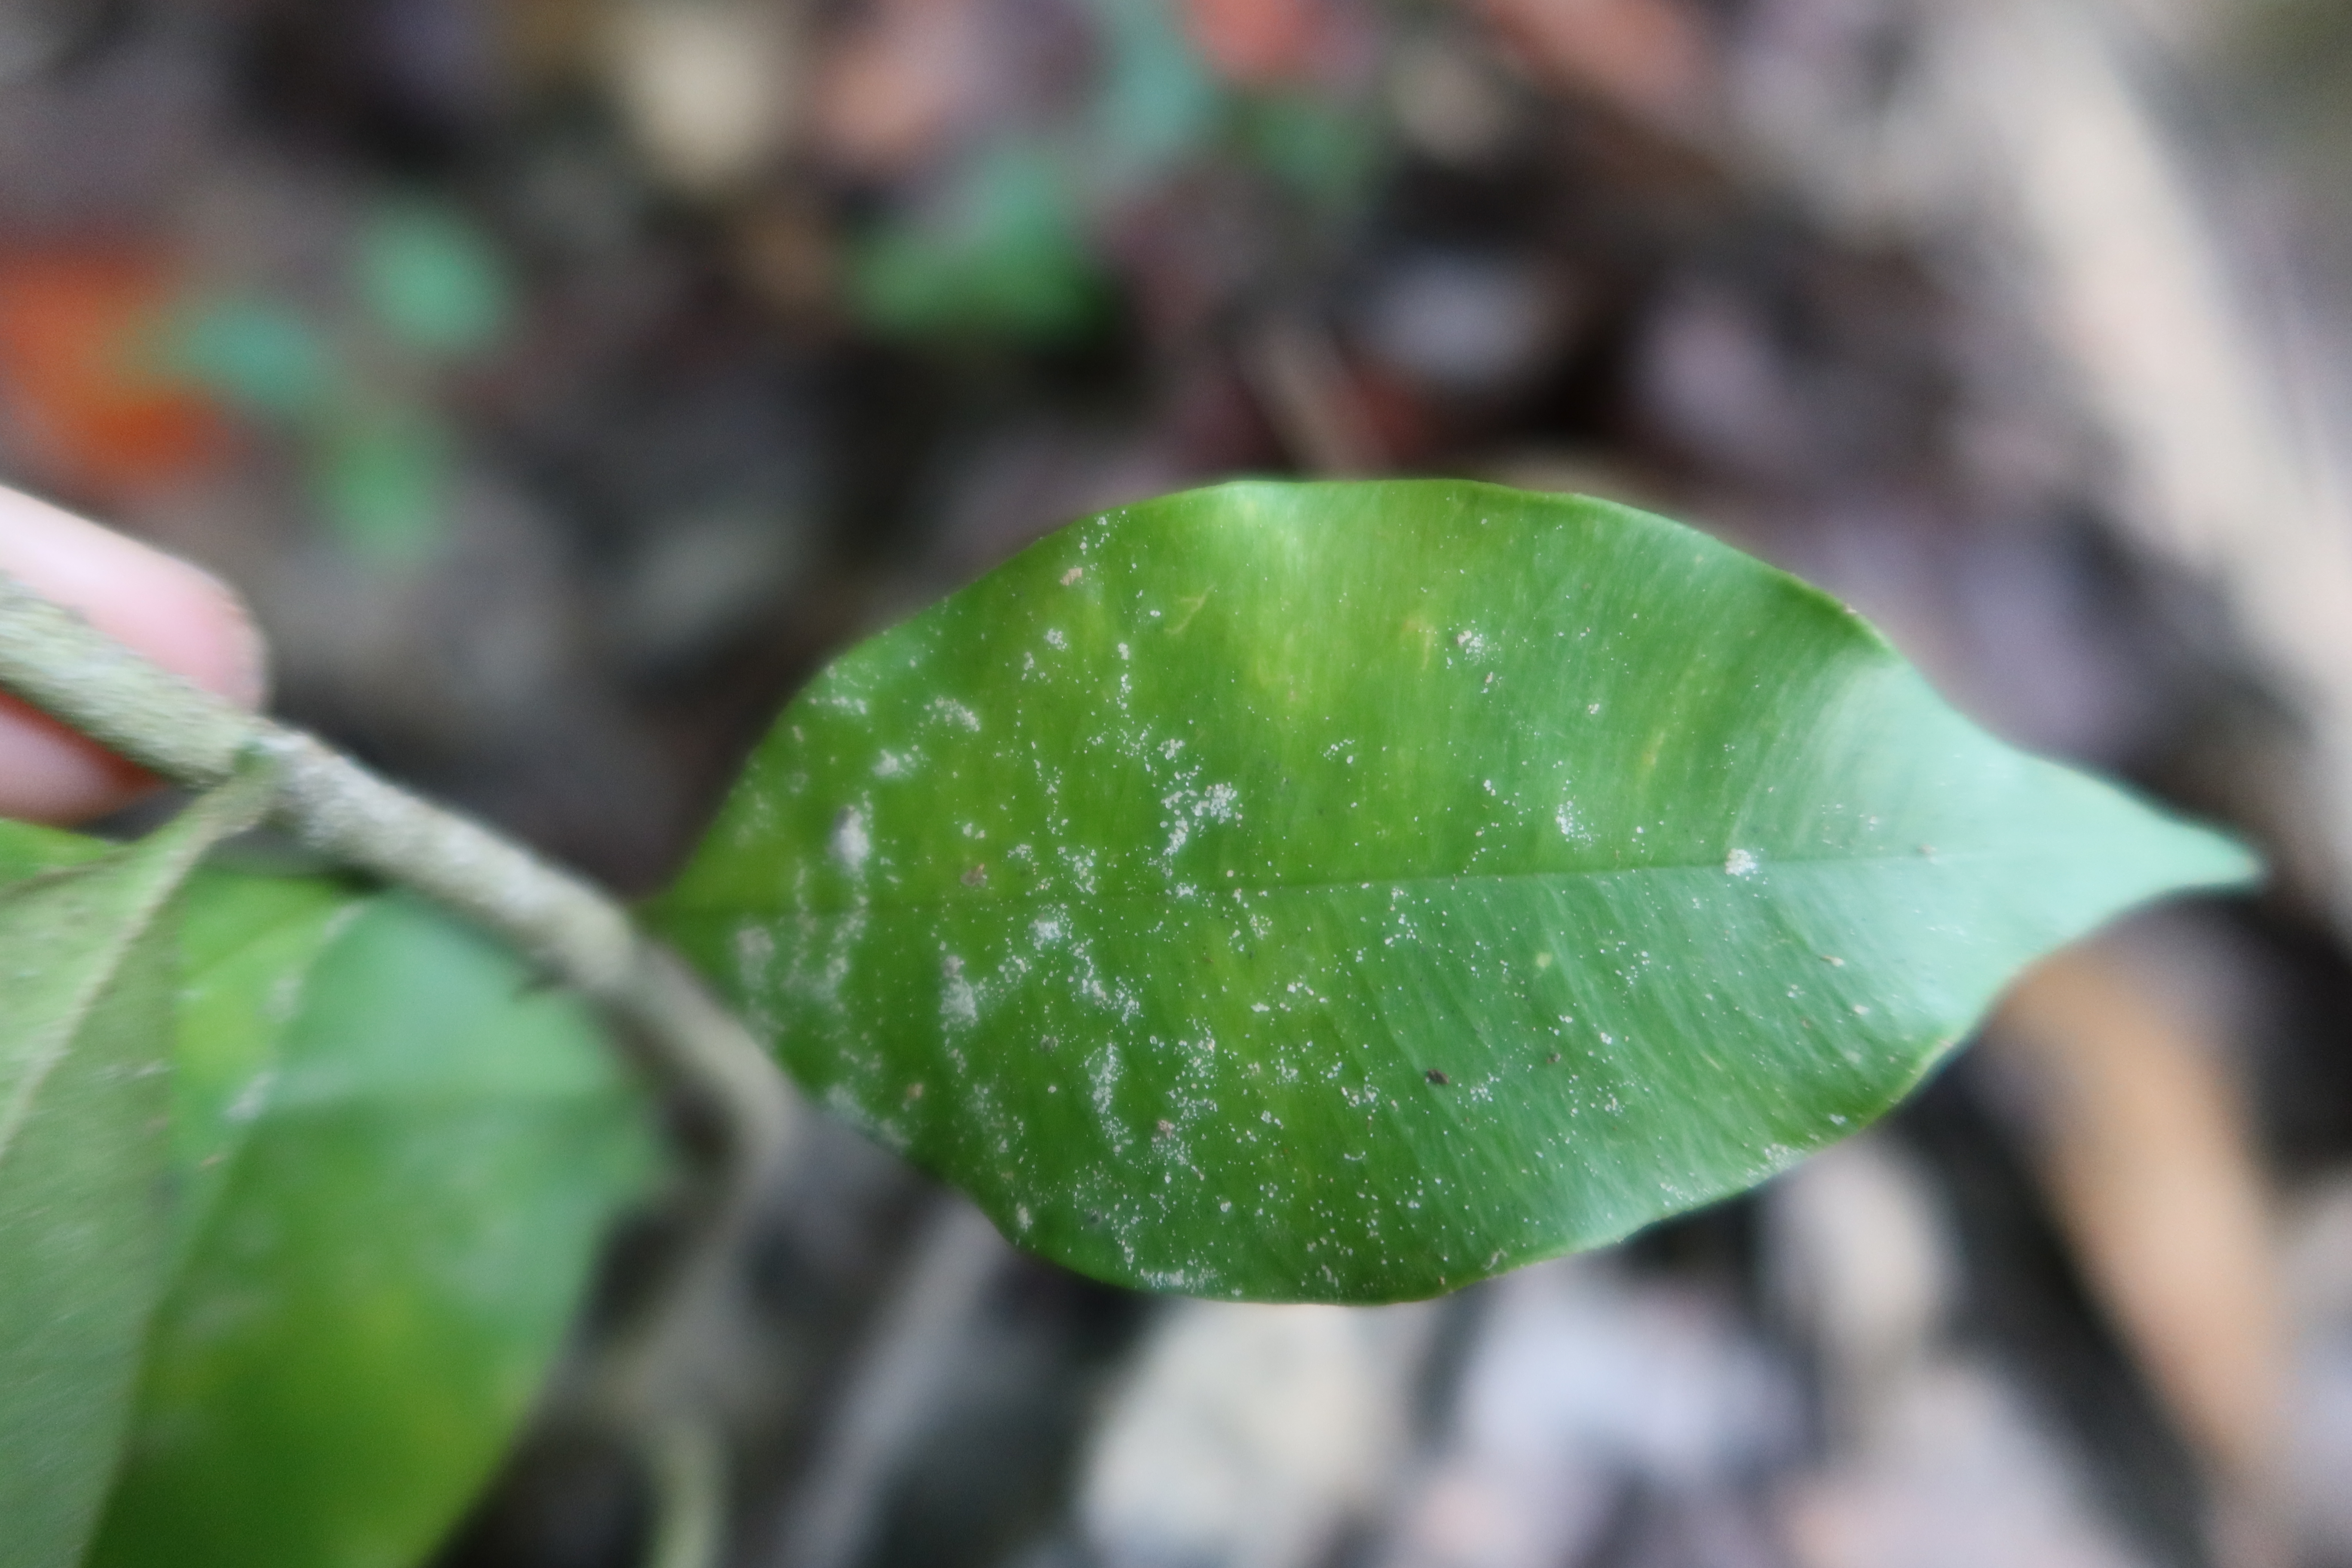
Label: Mealy bugs